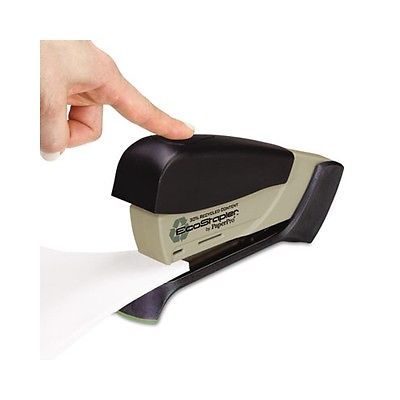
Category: stapler